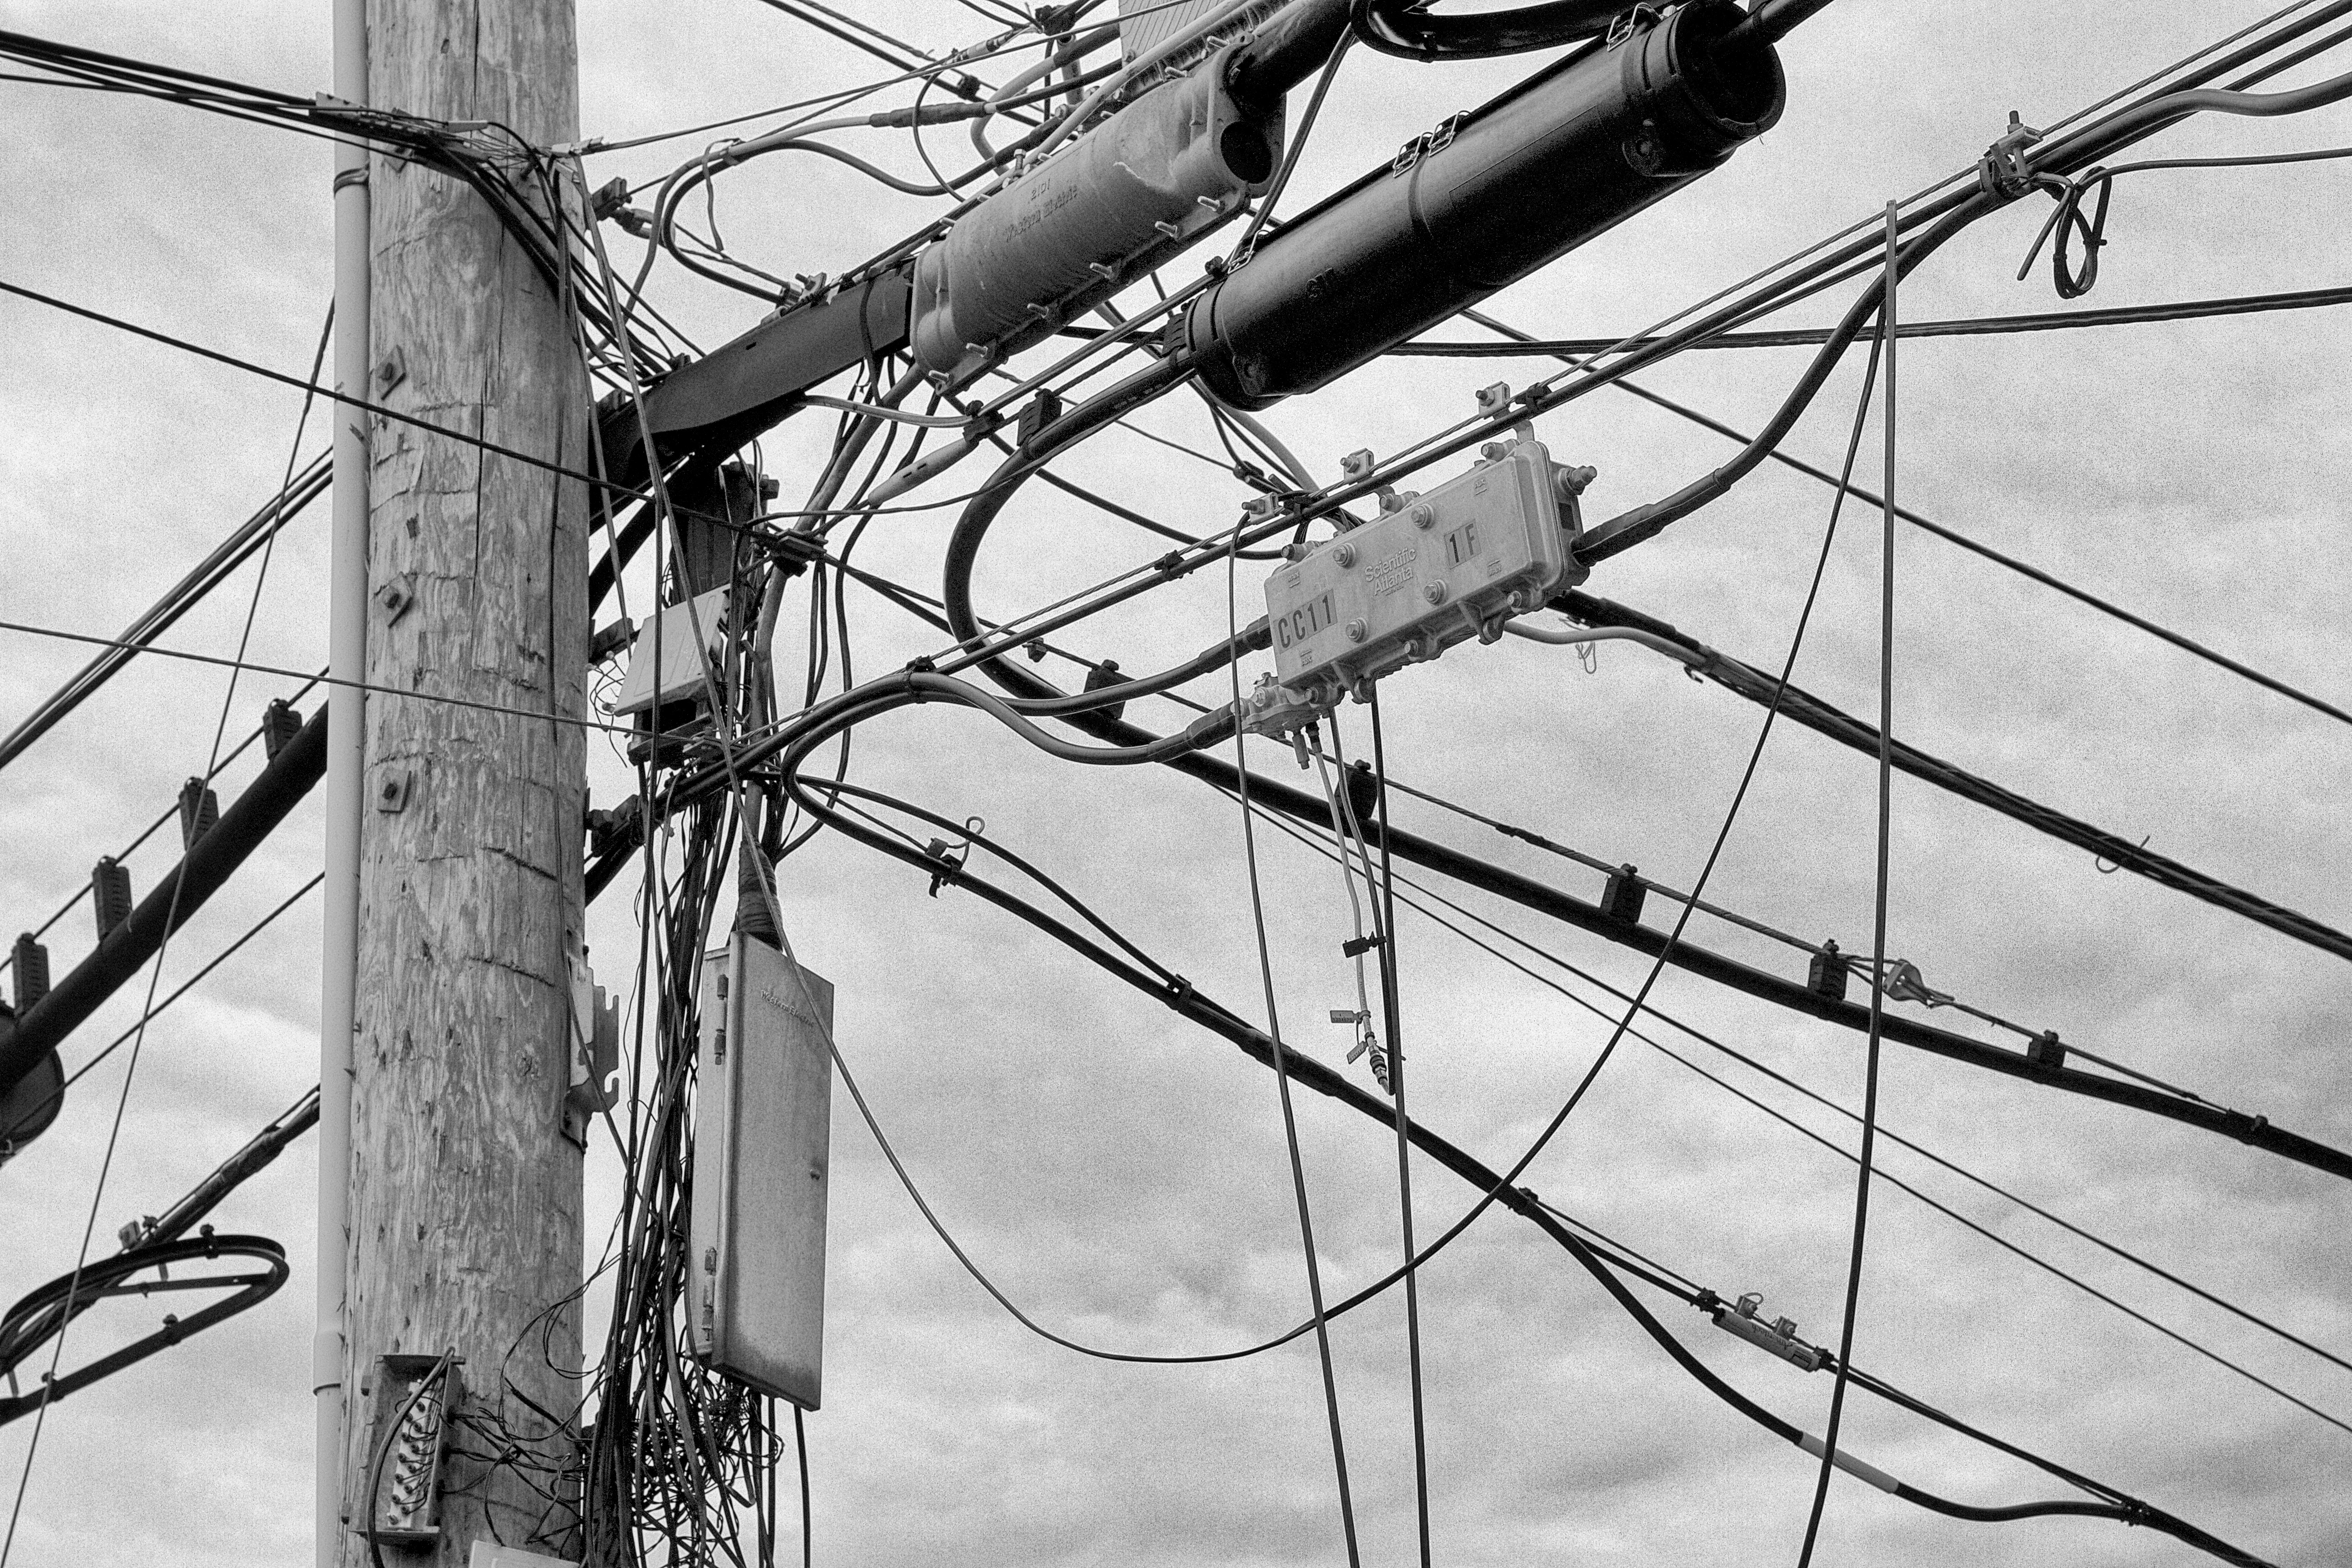
branch, winter, fence, barbed wire, black and white, white, photography, line, mast, black, electricity, monochrome, wires, iron, shape, network, mess, monochrome photography, outdoor structure, wire fencing, home fencing, electrical supply